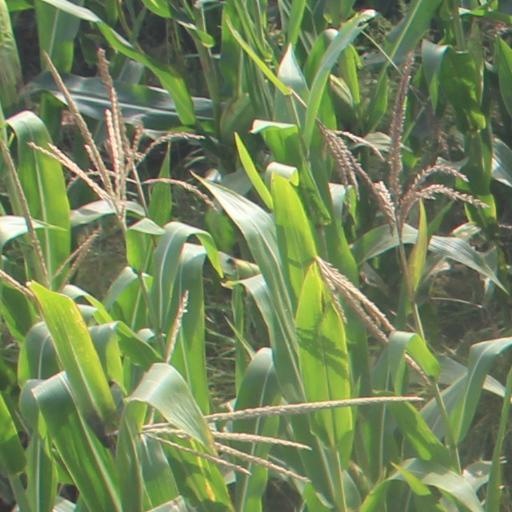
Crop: maize; corn